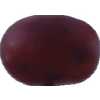
Label: pink_grape